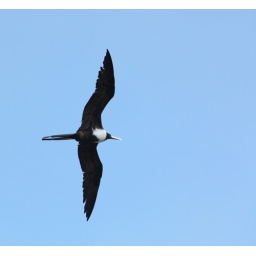
Adult female frigatebird, distinguished from the male by the white feathers.